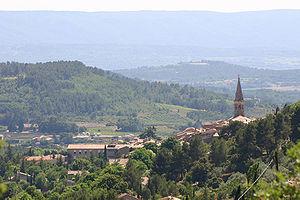
Saint-Saturnin-lès-Apt est une commune française située dans le département de Vaucluse, en région Provence-Alpes-Côte d'Azur.